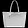
Label: Bag